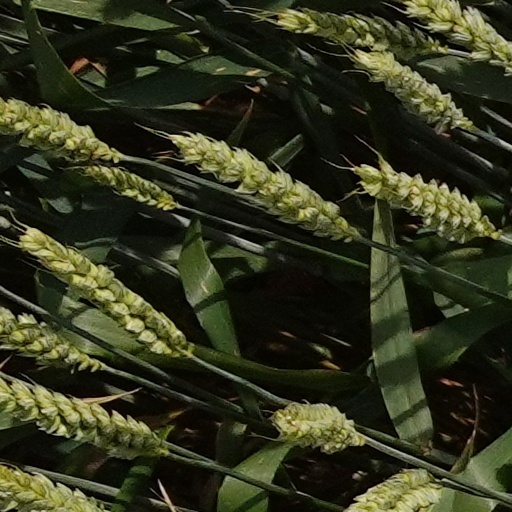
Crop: wheat